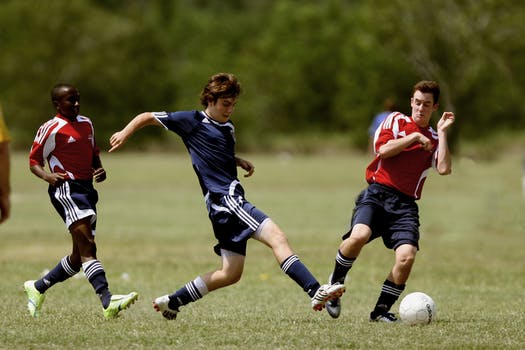
Label: No Watermark